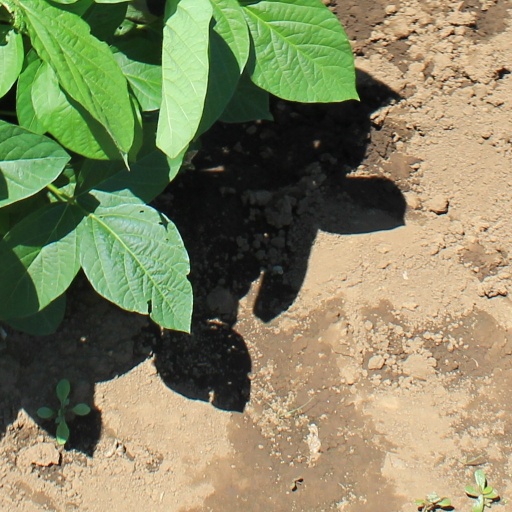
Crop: soybean